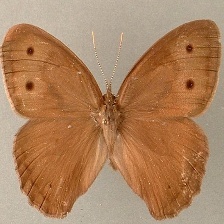
Species: COMMON WOOD-NYMPH
Butterfly family (ImageNet category): ringlet